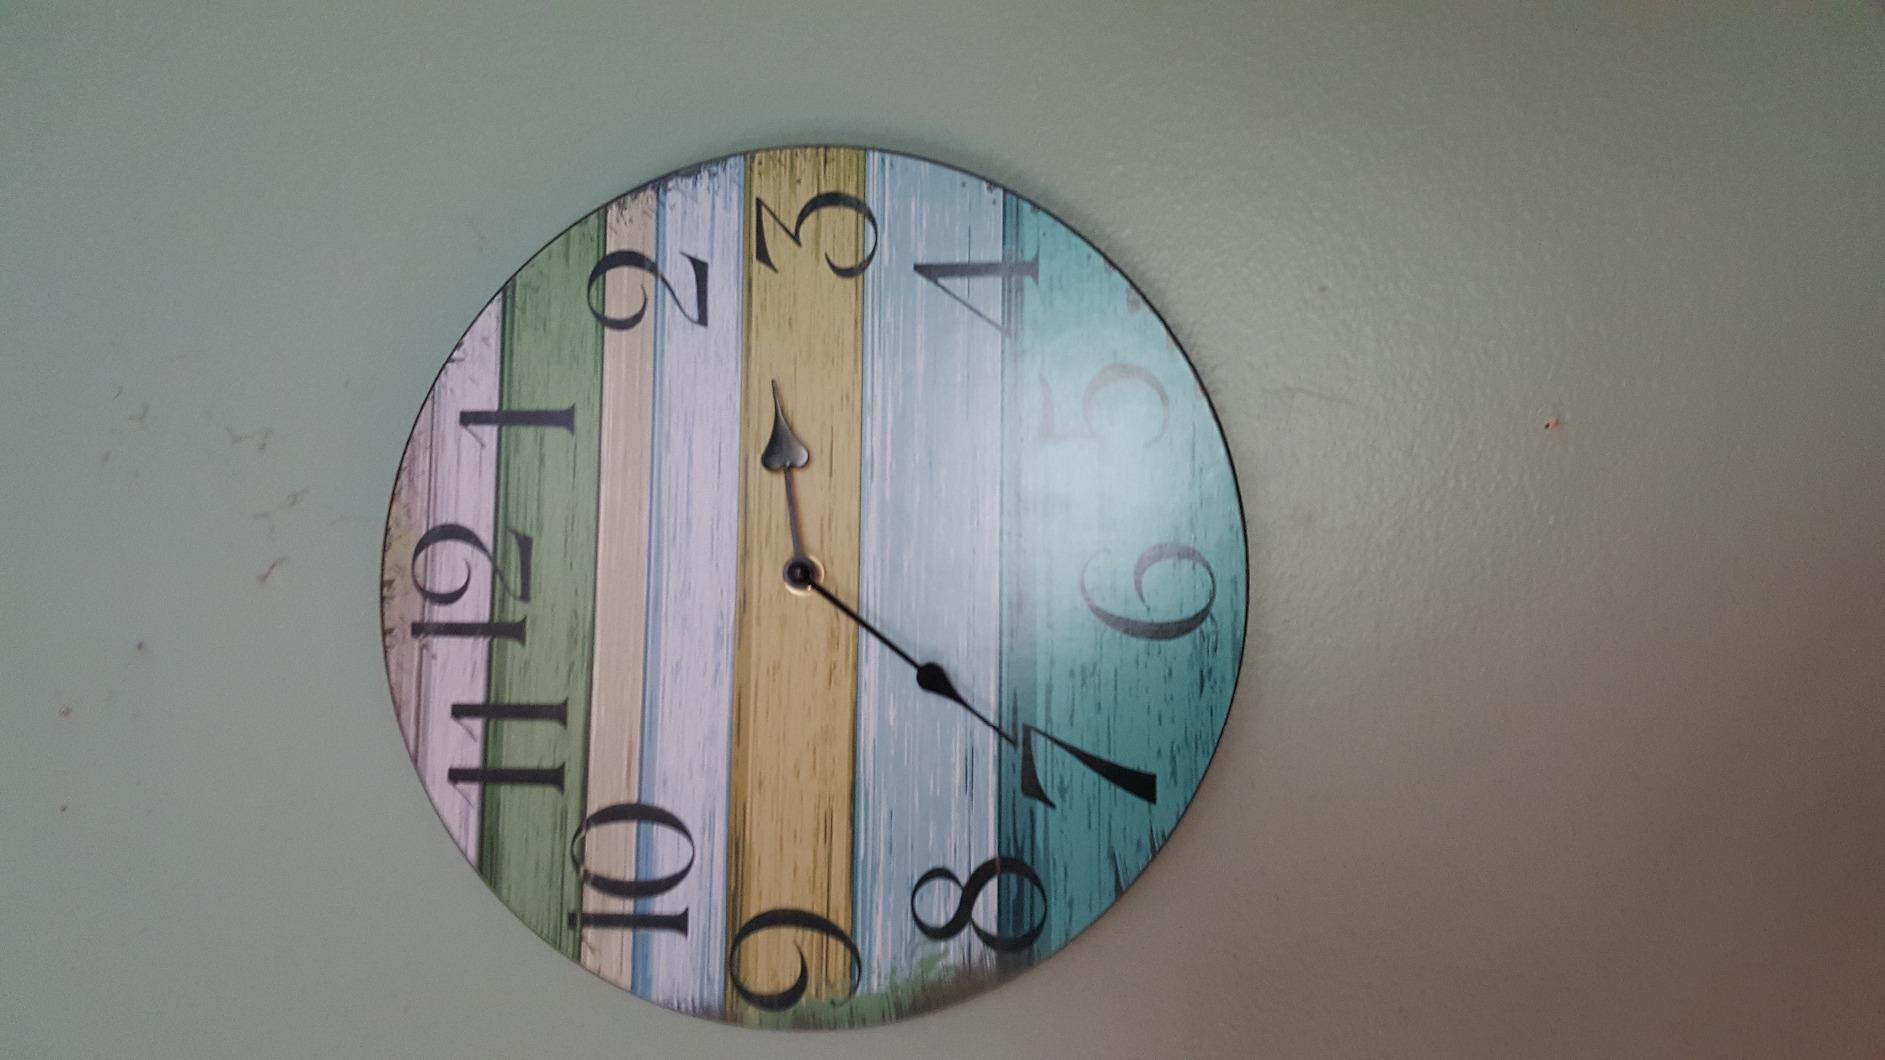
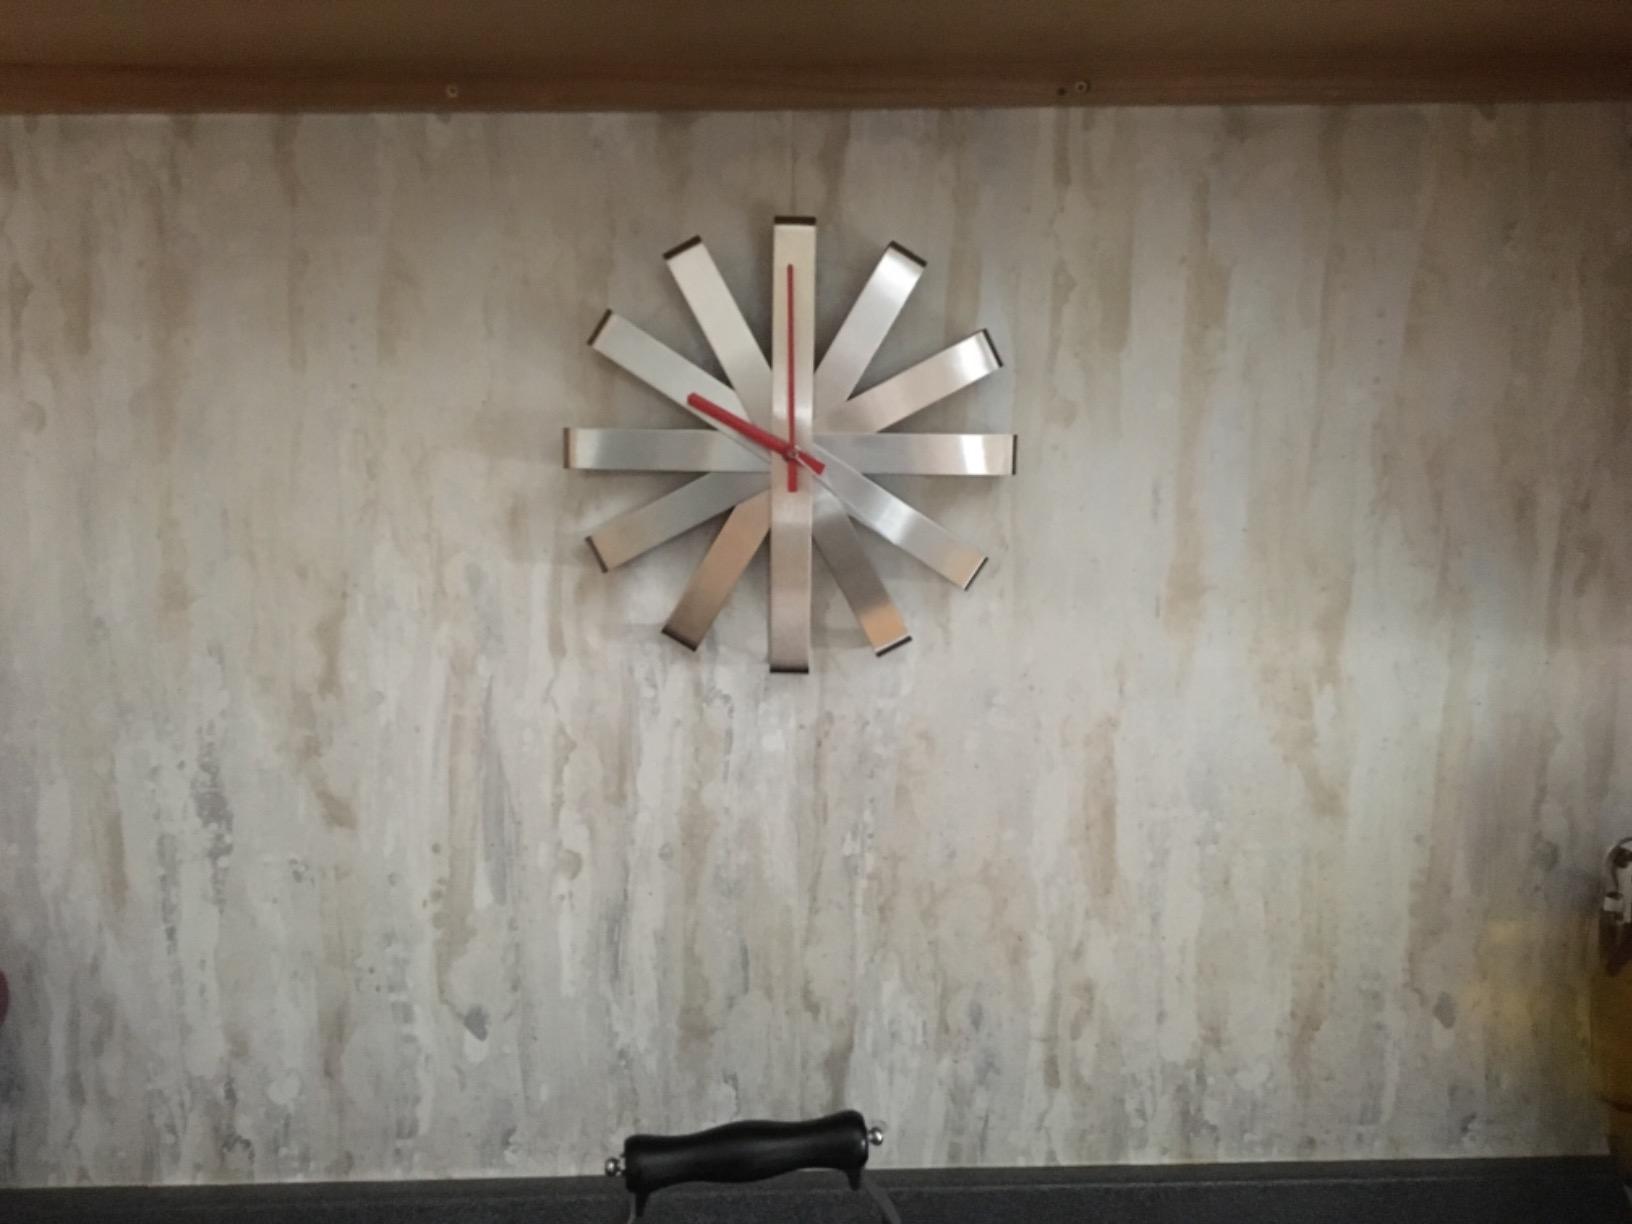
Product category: clock
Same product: no